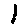
Label: 1